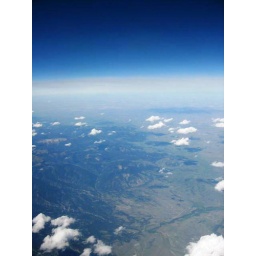
deep blue fading to natural green and brown...I love the color in this shot...